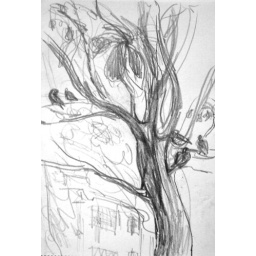
birds in tree